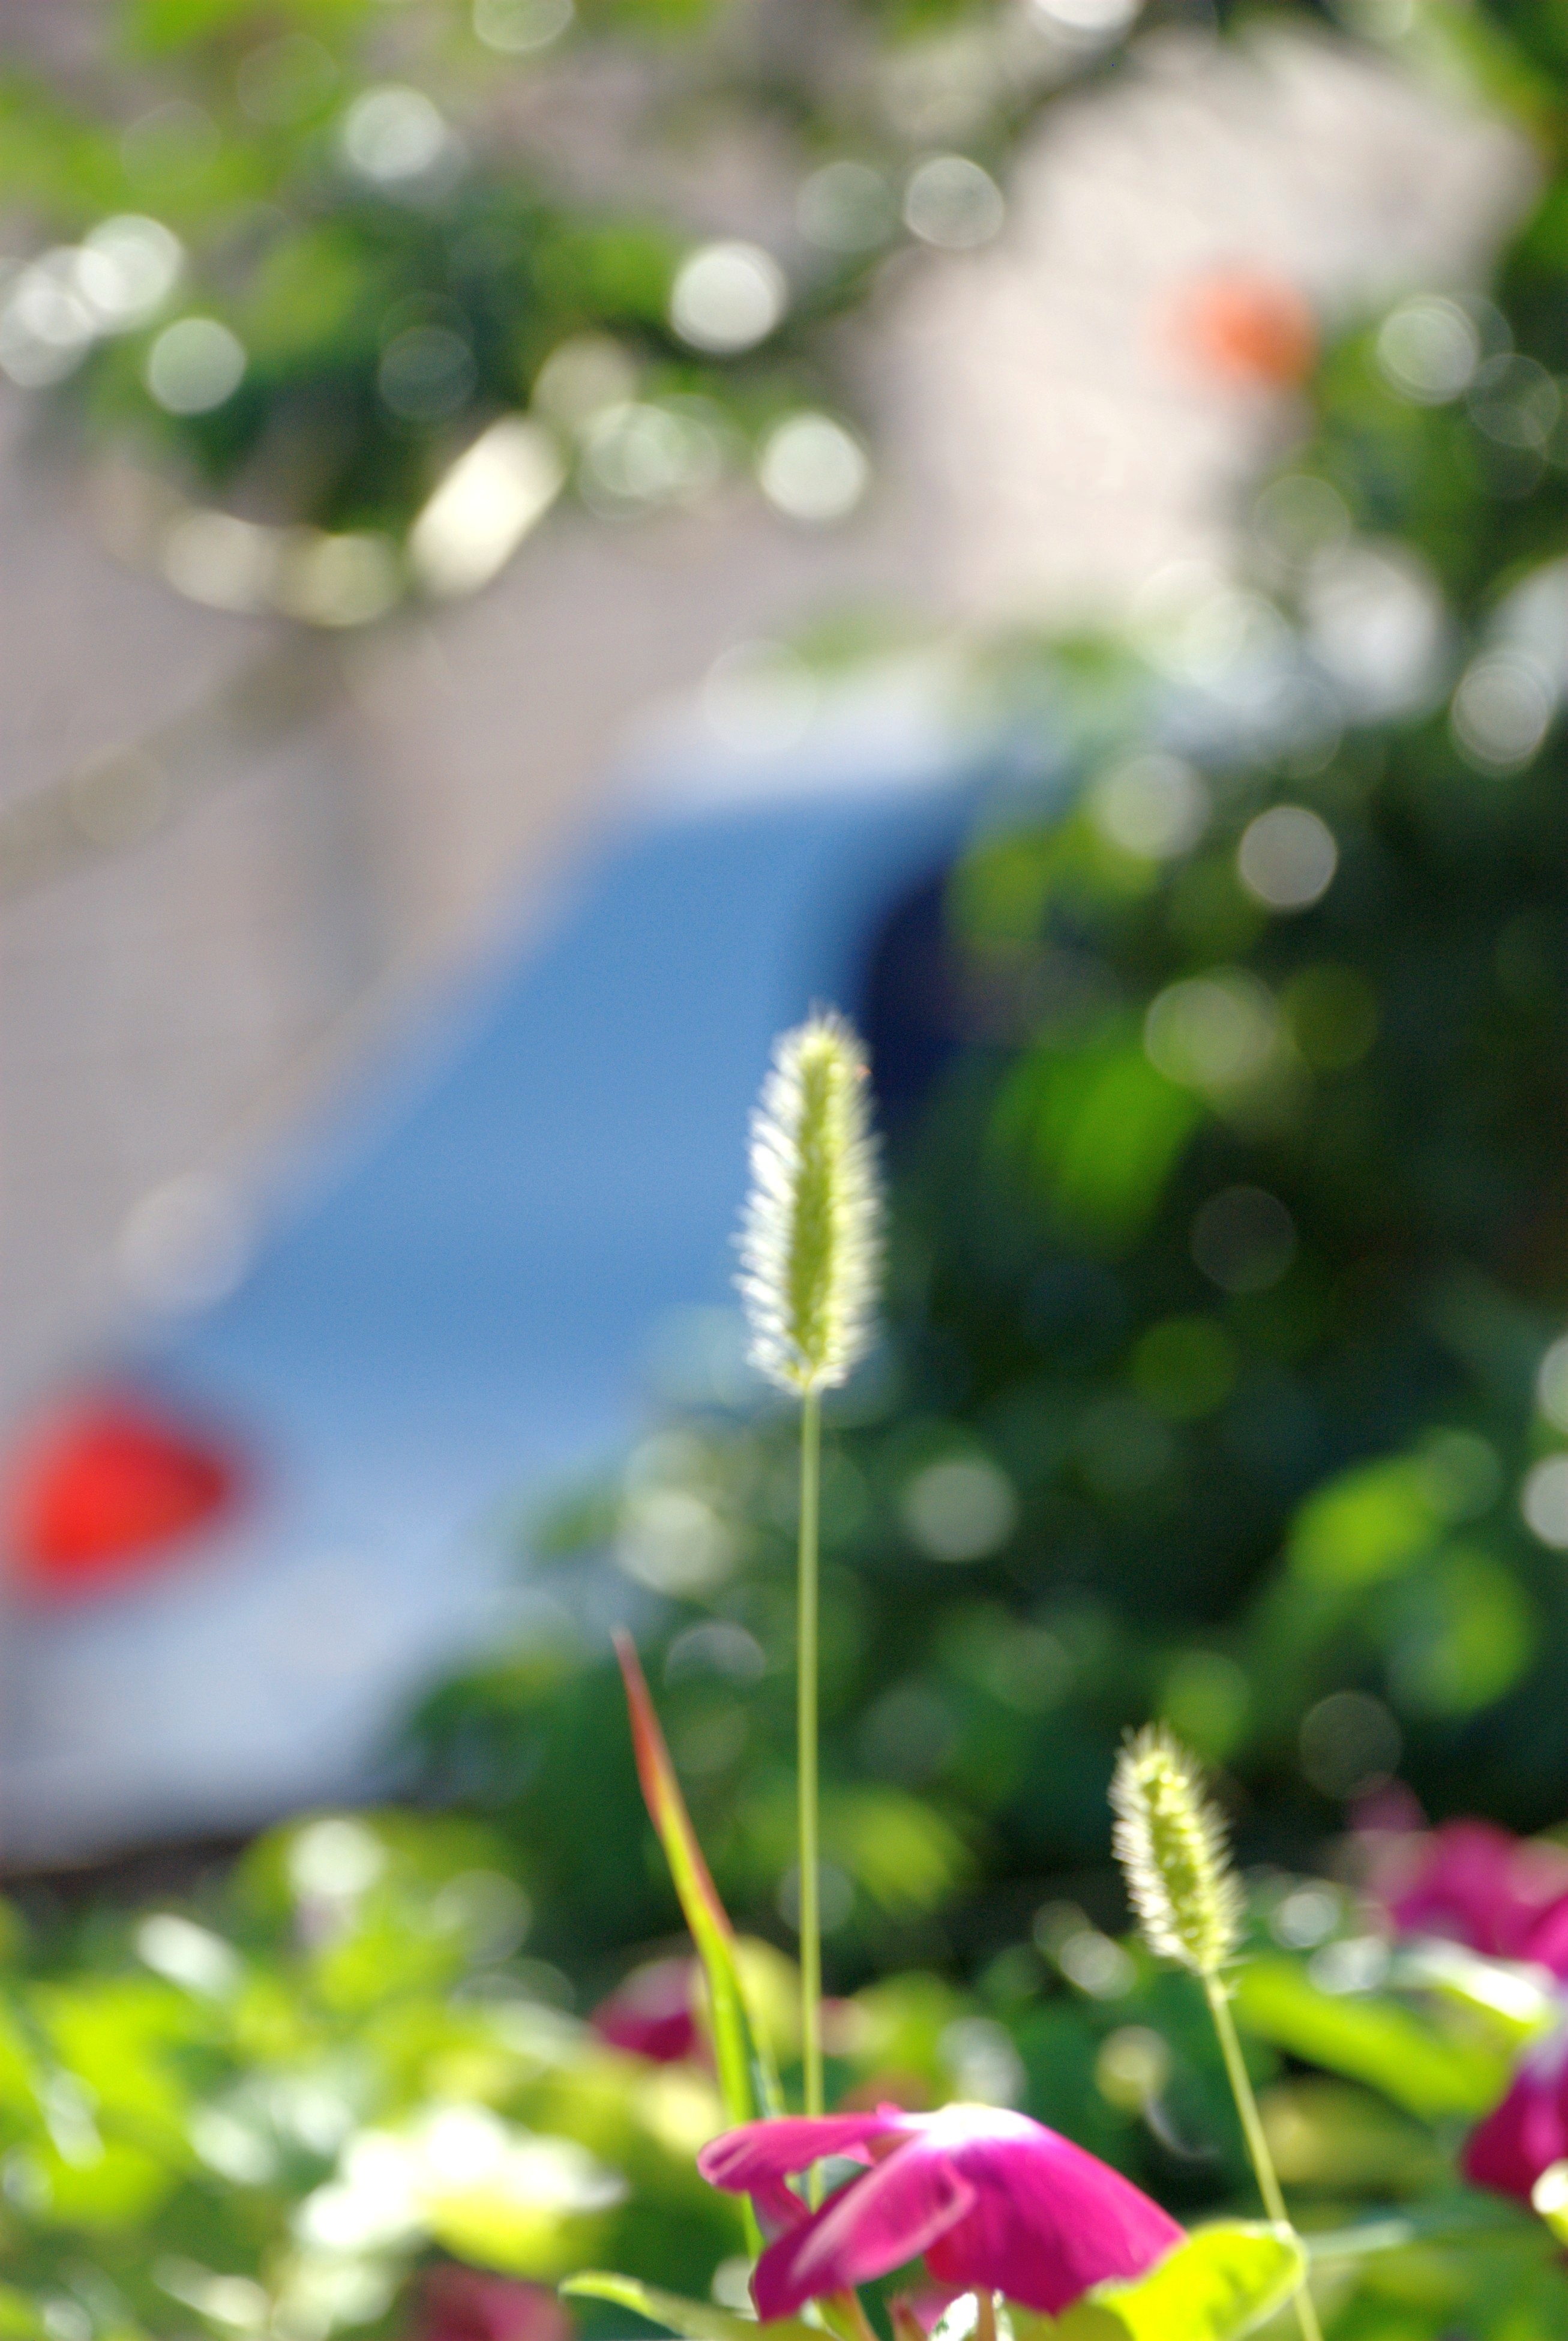
nature, branch, blossom, plant, leaf, flower, petal, green, botany, nikon, flora, wildflower, flowers, close up, d80, floristry, nikond80, blueribbonwinner, macro photography, flowering plant, land plant